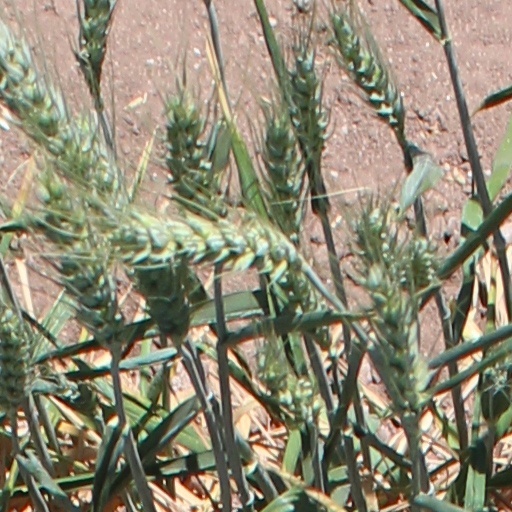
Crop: wheat